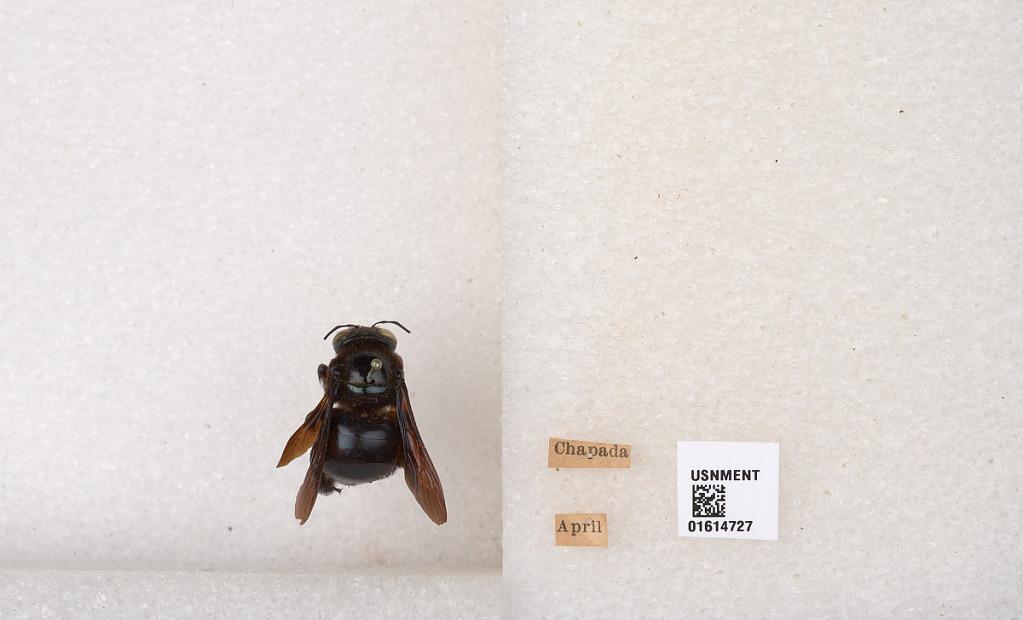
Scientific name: Xylocopa (Schonnherria) macrops Lepeletier
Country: Brazil
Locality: Chapada